UW Canis Majoris

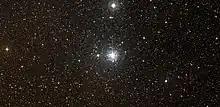
NGC 2362 with UW CMa at the top (north) of the frame

UW Canis Majoris is a star in the constellation Canis Major. It is classified as a Beta Lyrae eclipsing contact binary and given the variable star designation UW Canis Majoris. Its brightness varies from magnitude +4.84 to +5.33 with a period of 4.39 days. Bode had initially labelled it as Tau Canis Majoris, but this designation had been dropped by Gould and subsequent authors. It is visible to the naked eye of a person under good observing conditions.